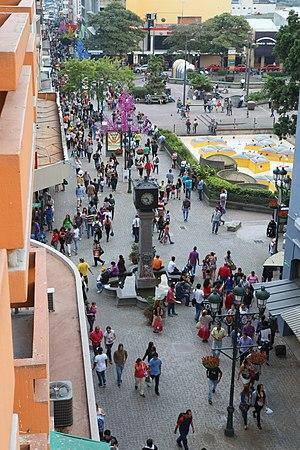
Avenue centrale, San José, Costa Rica.Español: Avenida Central, San José, Costa Rica